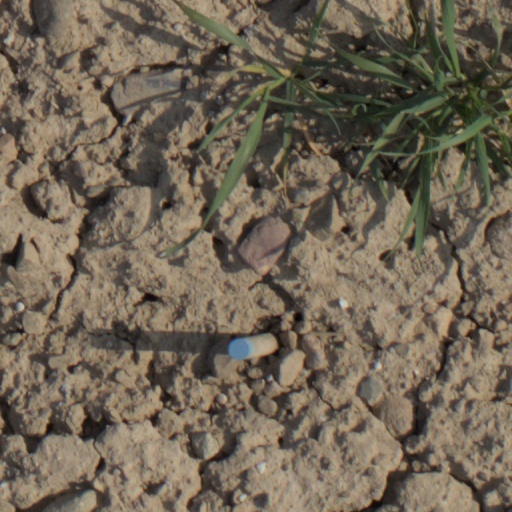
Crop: wheat